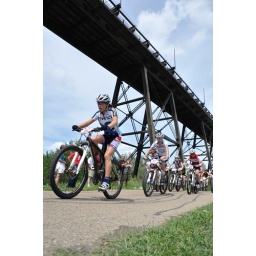
From the Edmonton Canada Cup mountain bike race, July 11th, 2010 in Edmonton, Alberta, Canada.